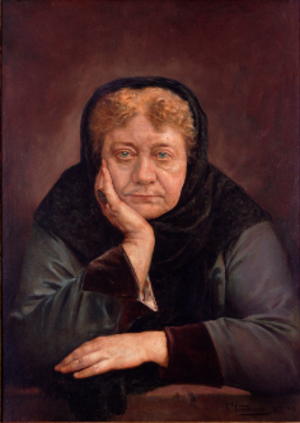
Helena Petrovna von Hahn, plus connue sous le nom d’Helena Blavatsky ou Madame Blavatsky, Helena Petrovna Blavatsky ou HPB, née le 31 juillet 1831 à Ekaterinoslav et morte le 26 avril 1891 à Londres, est l'un des membres fondateurs de la Société théosophique et d'un courant ésotérique auquel elle donna le nom de « théosophie », concept antique selon lequel toutes les religions et philosophies possèdent un aspect d'une vérité plus universelle.